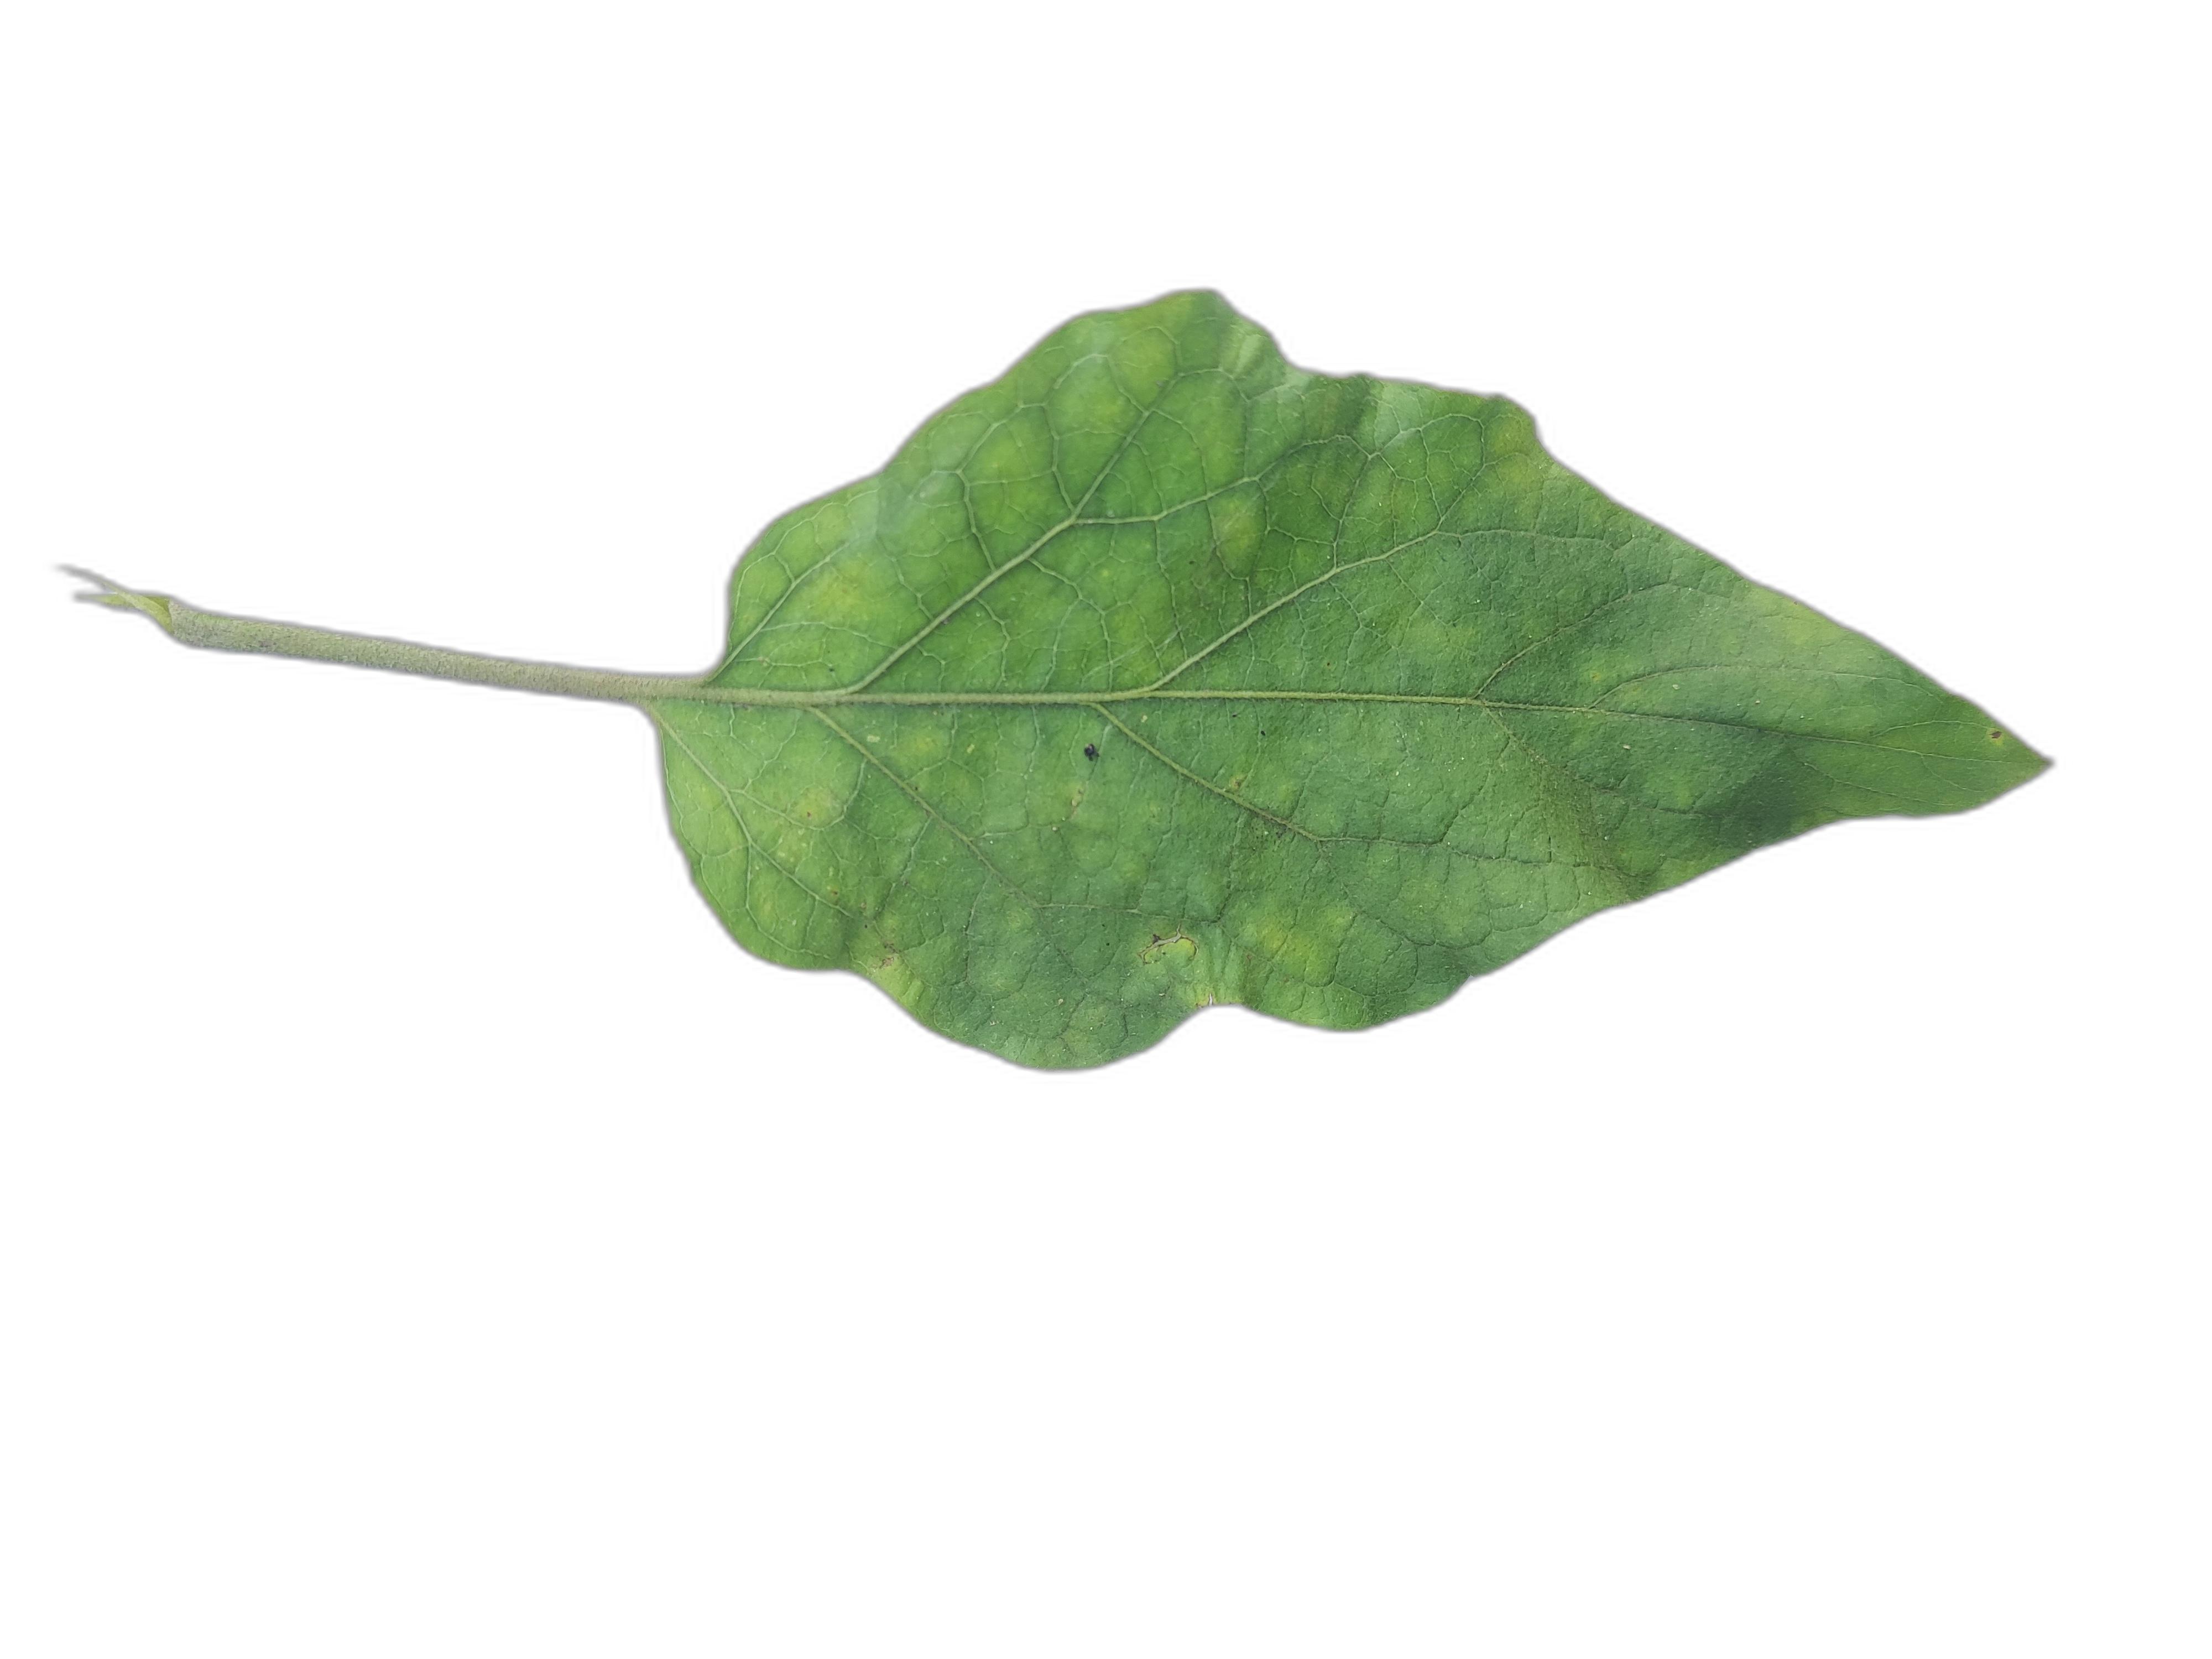
Label: Healthy Leaf